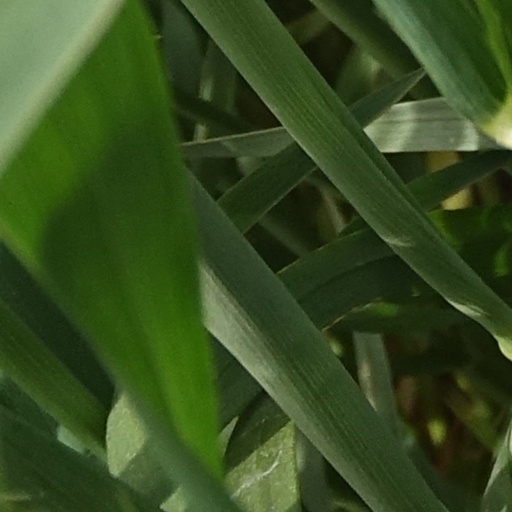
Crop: wheat